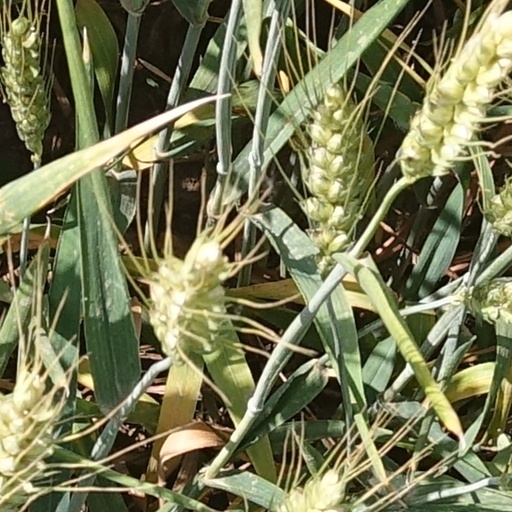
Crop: wheat